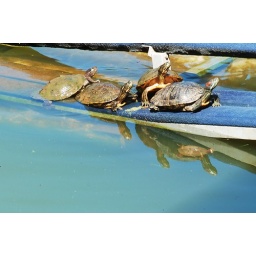
Spring is in the air, and the animals were out!  I liked the reflection of the turtles in the water.